List of Category 4 Pacific hurricanes

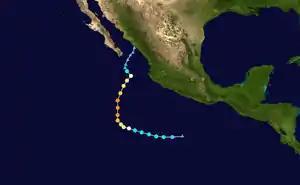
The track of Hurricane Sandra in 2015

On the Saffir–Simpson Hurricane Scale, "Category 4" is the second-most powerful classification, with winds ranging between . When these hurricanes make landfall, impacts are usually severe but are not as destructive as Category 5 hurricanes that come ashore. The term "maximum sustained wind" refers to the average wind speed measured during the period of one minute at the height of above the ground. The windspeed is measured at that height to prevent disruption from obstructions. Wind gusts in tropical cyclones are usually approximately 30% stronger than the one-minute maximum sustained winds.